Nathan Bedford Forrest

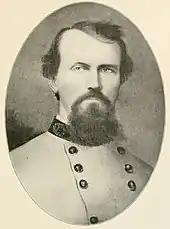
Gen. Bedford Forrest

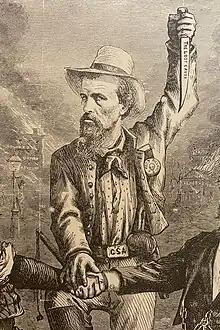
Union and Republican-aligned editorial cartoonist Thomas Nast often awarded Forrest "with an ironic Fort Pillow 'medal' when he skewered him in a dozen cartoons as a prominent white supremacy, Lost Cause of the Confederacy symbol."

Forrest had twelve brothers and sisters; two of his eight brothers and three of his four sisters died of typhoid fever at an early age, all at about the same time. He also contracted the disease, but survived; his father recovered but died from residual effects of the disease five years later when Bedford was 16. His mother, Miriam, then married James Horatio Luxton, of Marshall, Texas, in 1843 and gave birth to four more children. All of Forrest's younger brothersin order, John N. Forrest, William H. Forrest, Aaron H. Forrest, Jesse A. Forrest, and Jeffrey E. Forrestworked as slave traders with Bedford before the war. All but John, who was a disabled veteran of the Mexican–American War, served as Confederate military officers in Tennessee and Mississippi during the American Civil War. Forrest's son William M. Forrest served as his aide-de-camp, and his half-brother Mat Luxton was a sergeant and scout in his cavalry.